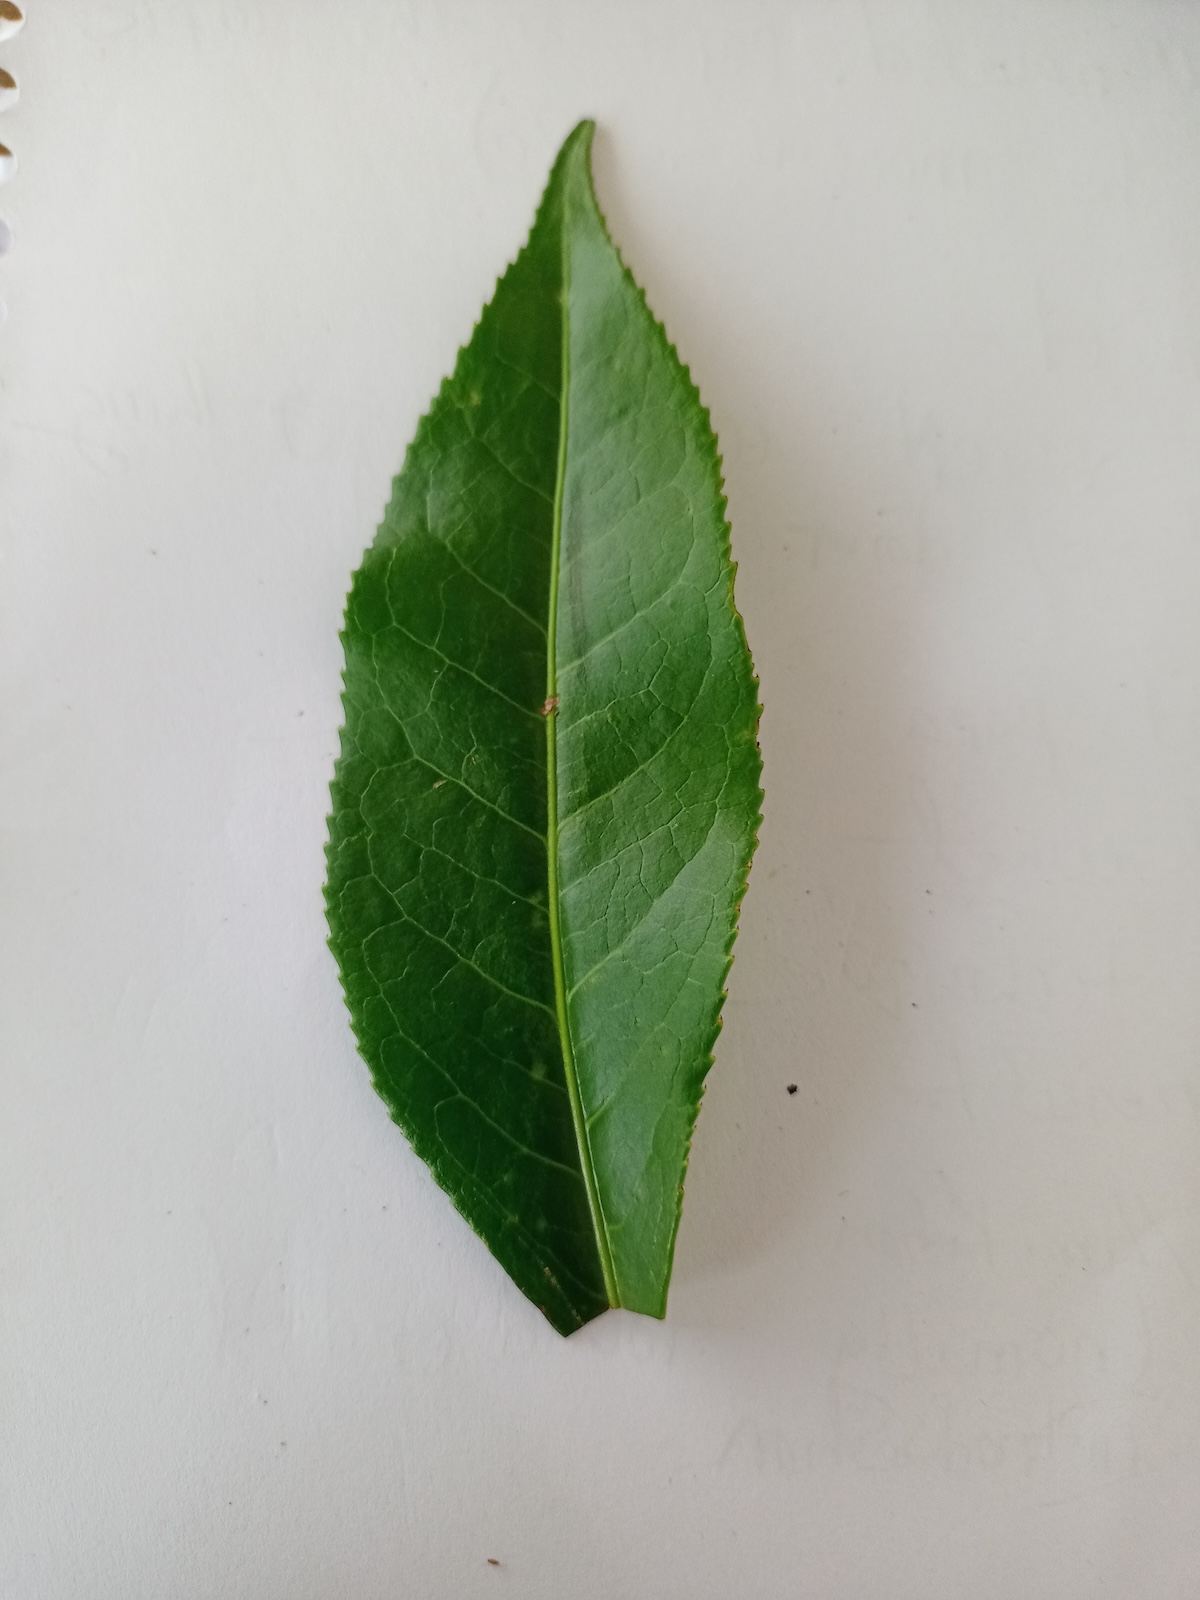
Label: Healthy leaf